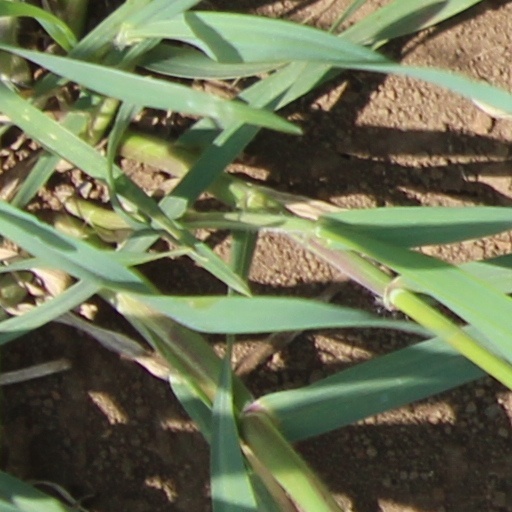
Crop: wheat